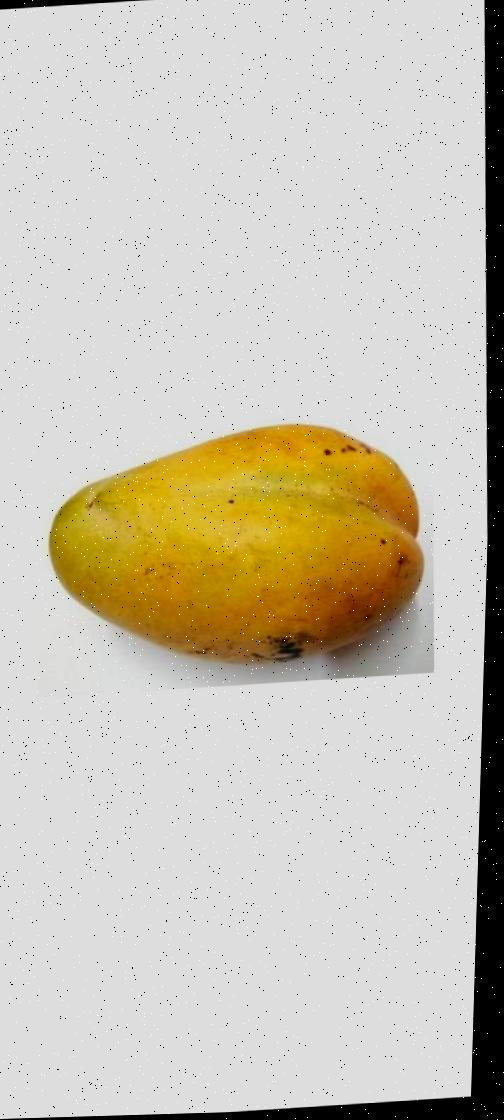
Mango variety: Bari-11